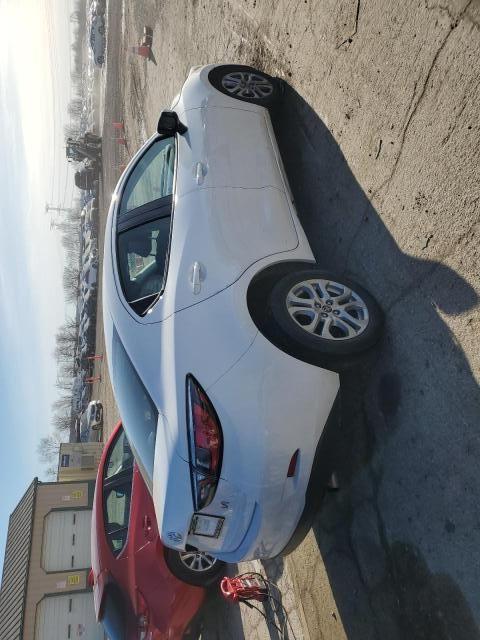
Aucun dommage détecté.
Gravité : aucun